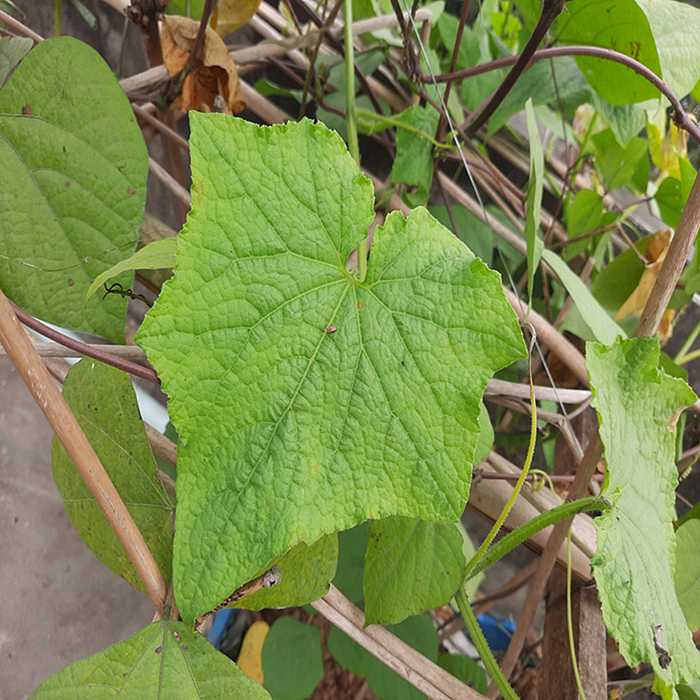
Plant: Cucumber
Label: Fresh leaf